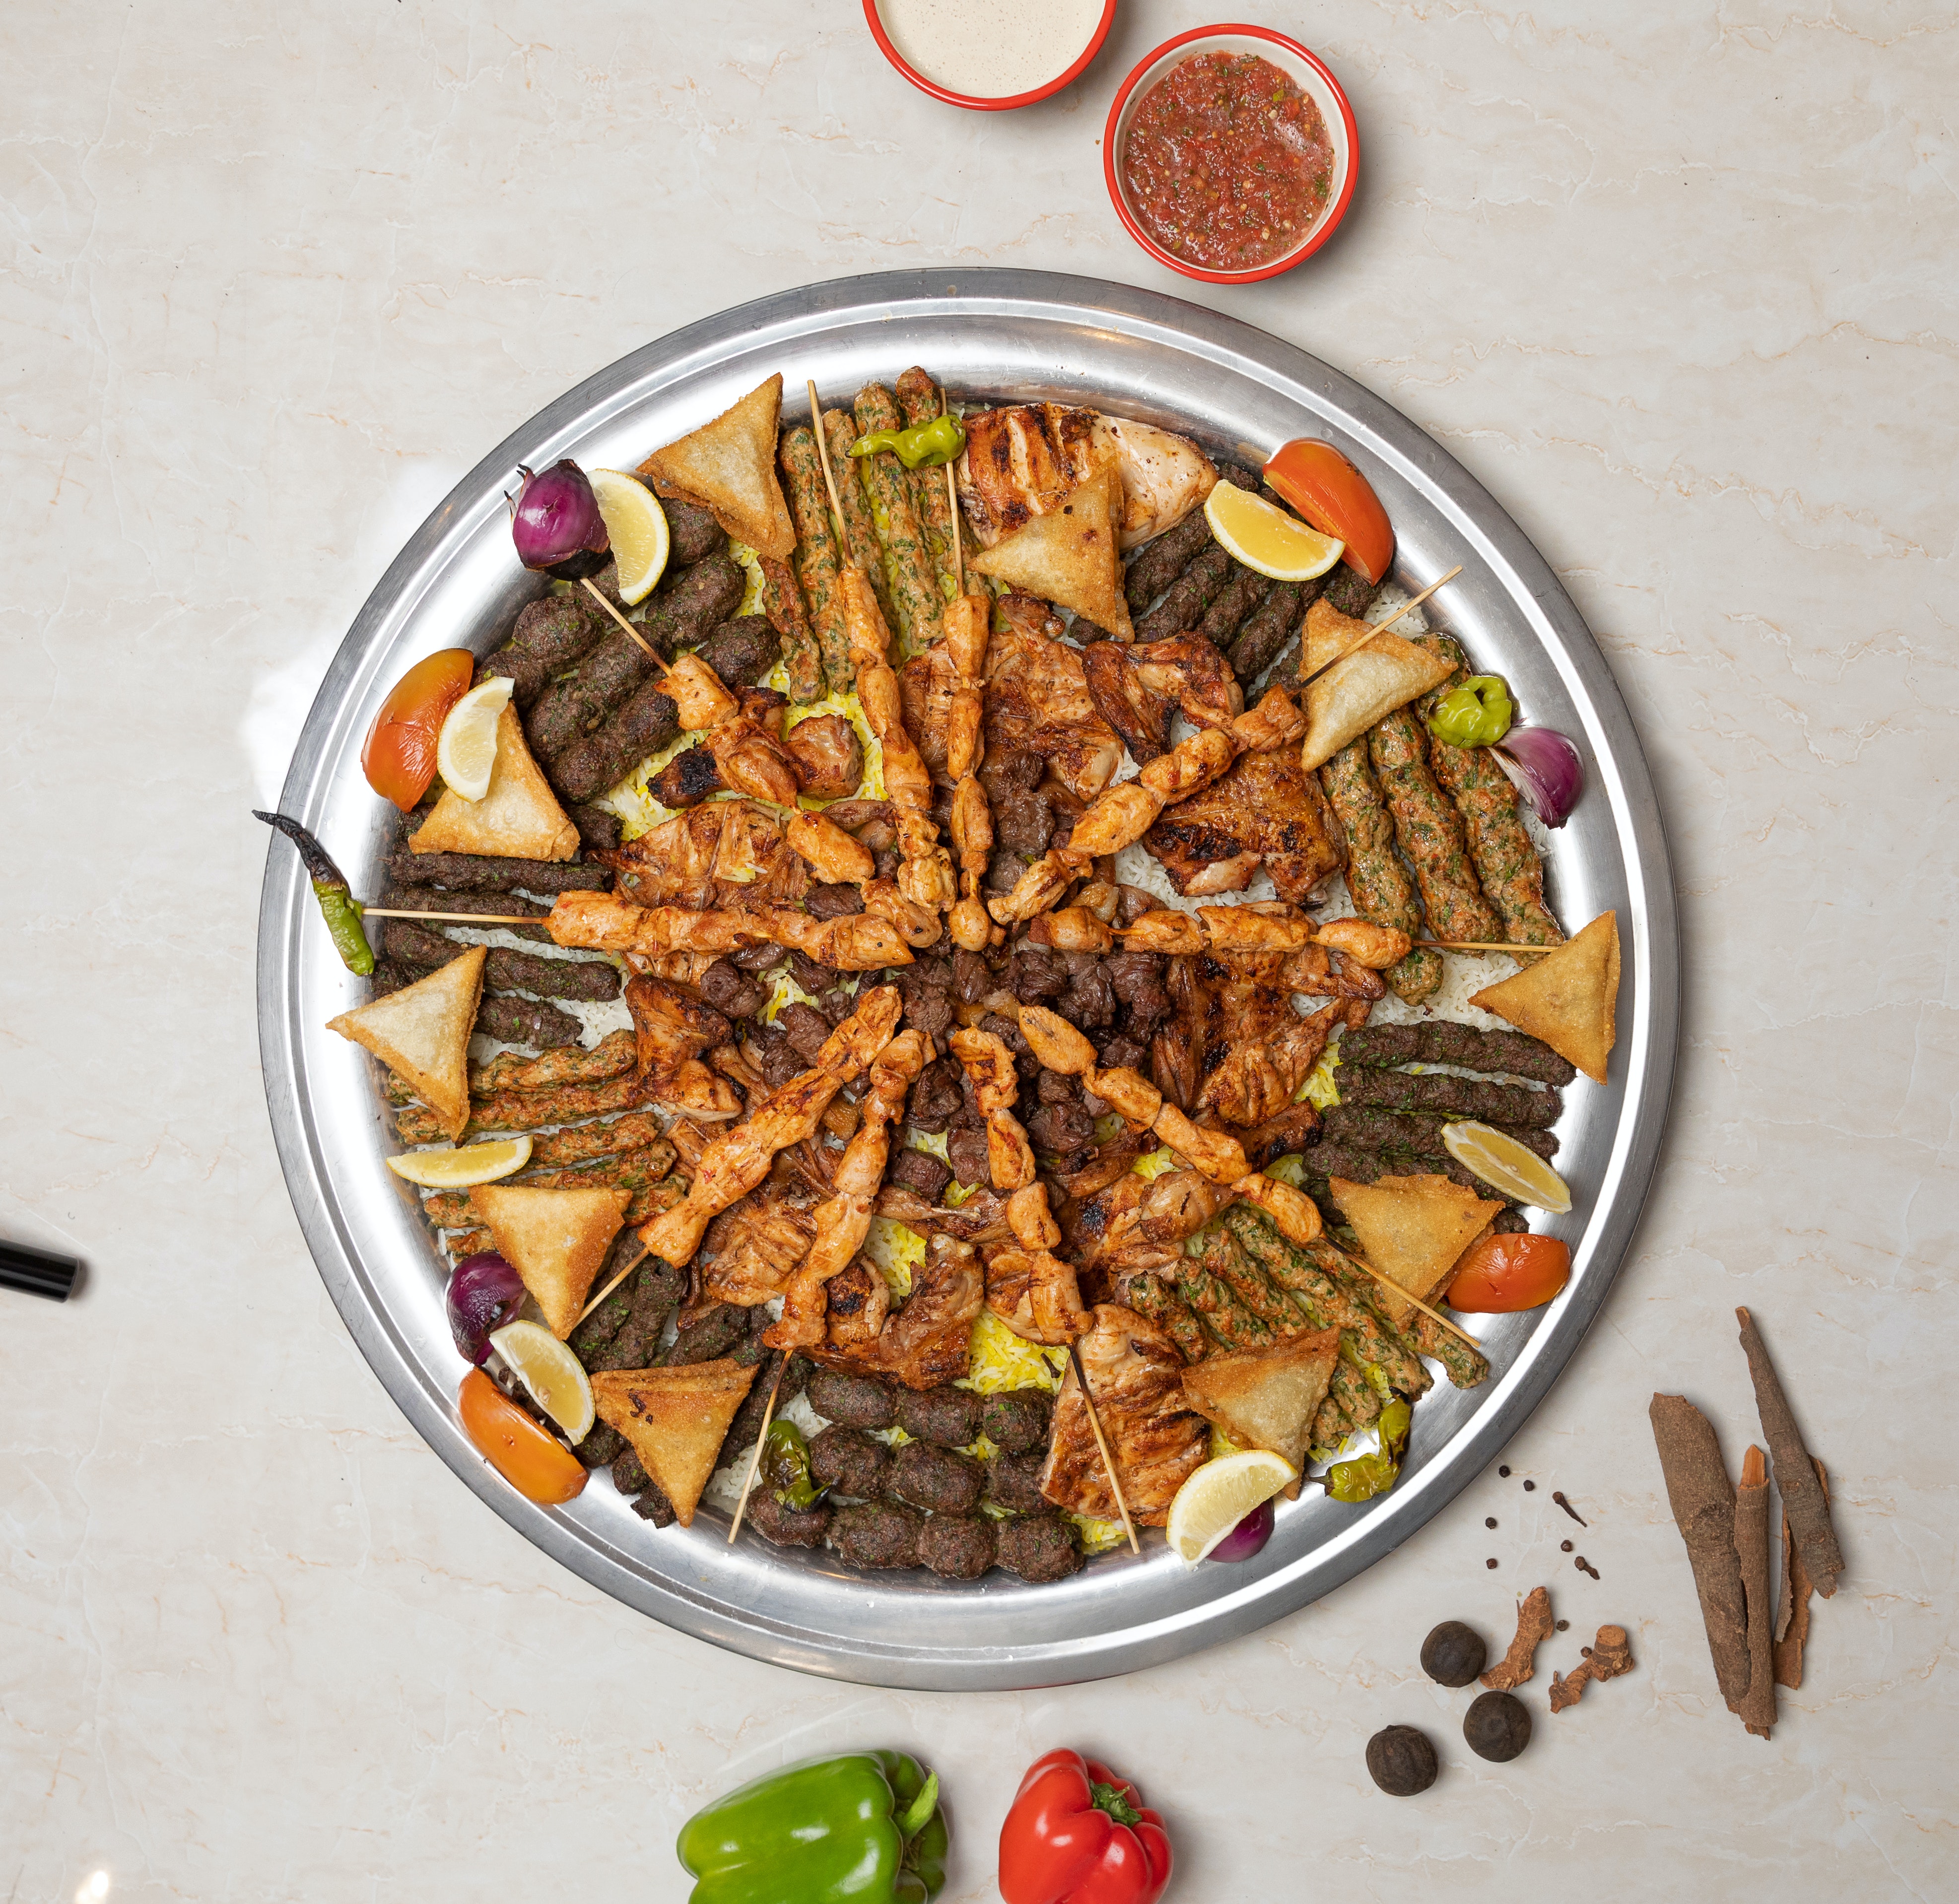
food, ingredient, cuisine, recipe, dish, tableware, serveware, produce, superfood, dishware, event, kitchen utensil, tobacco, plant, natural foods, metal, masala, insect, circle, still life photography, wood, art, mixed spice, Cocoa solids